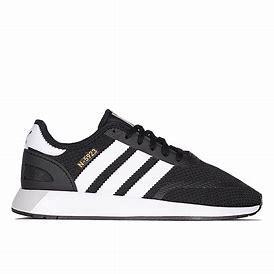
Brand: Adidas
Model: N 5923